Typhoon Melor (2009)

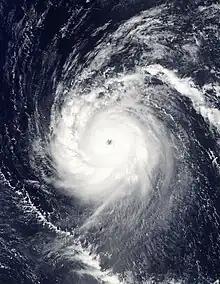
Melor prior to peak intensity on October 4

Typhoon Melor, known in the Philippines as Super Typhoon Quedan, was a powerful typhoon that hit Japan in early October 2009, causing significant damage. As part of the 2009 Pacific typhoon season, Melor formed as a tropical depression on September 29 and rapidly intensified into a Category 4-equivalent typhoon just three days later. Subsequently, on October 4, Melor became the second Category 5-equivalent super typhoon to form in the season. During the next days, the typhoon would interact with Typhoon Parma southeast of Taiwan, causing Parma to be almost stationary over northern Luzon and drop near-records of rainfall there. Afterwards, Melor gradually weakened in its approach to Japan, making landfall on October 7. As the storm exited Japan during the next day, it transitioned into an extratropical cyclone. The remnants of Melor were absorbed by a newly-formed extratropical cyclone near Alaska, which strengthened significantly and impacted the West Coast of the United States on October 13.